Carl Benz

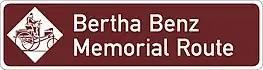
Official signpost of Bertha Benz Memorial Route, commemorating the world's first long-distance journey with a Benz Patent-Motorwagen Number 3 in 1888

The world's first long distance automobile trip was undertaken by Bertha Benz using a Model 3. On the morning of 5 August 1888 Bertha – supposedly without the knowledge of her husband – took the vehicle on a trip from Mannheim to Pforzheim to visit her mother, taking her sons Eugen and Richard with her. In addition to having to locate pharmacies along the way to refuel, she repaired various technical and mechanical problems. One of these included the invention of brake lining; after some longer downhill slopes she ordered a shoemaker to nail leather onto the brake blocks. Bertha Benz and sons finally arrived at nightfall, announcing the achievement to Karl by telegram. It had been her intention to demonstrate the feasibility of using the Benz Motorwagen for travel and to generate publicity in the manner now referred to as live marketing. Today, the event is celebrated every two years in Germany with an antique automobile rally.